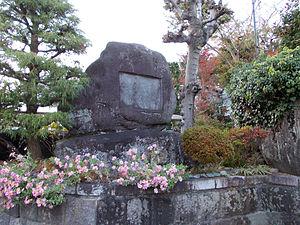
Akiyama Saneyuki est un vice-amiral de la marine impériale japonaise connu pour être l'un des stratèges de la bataille de Tsushima durant la guerre russo-japonaise. Le général Akiyama Yoshifuru est son frère aîné et la femme politique Hisako Ōishi est sa petite-fille.